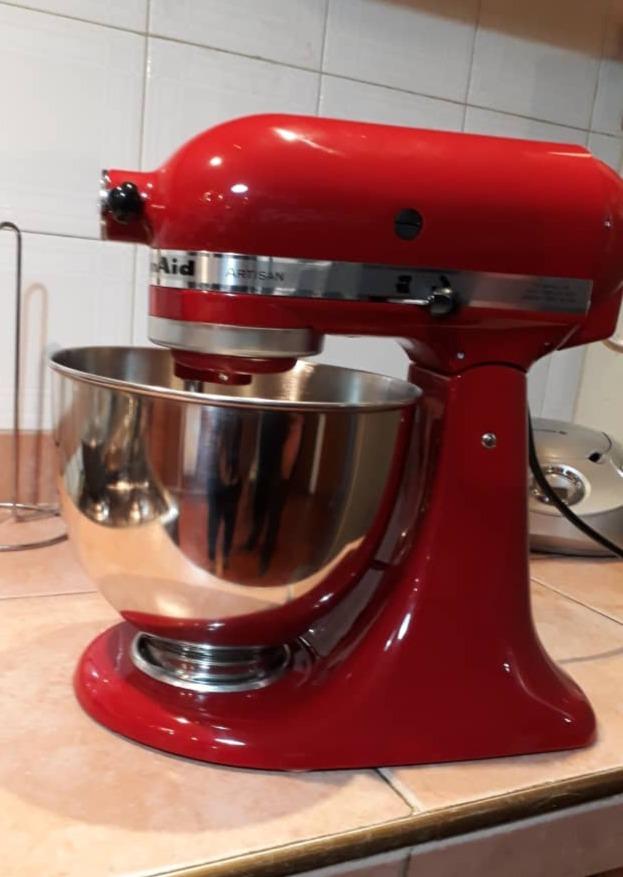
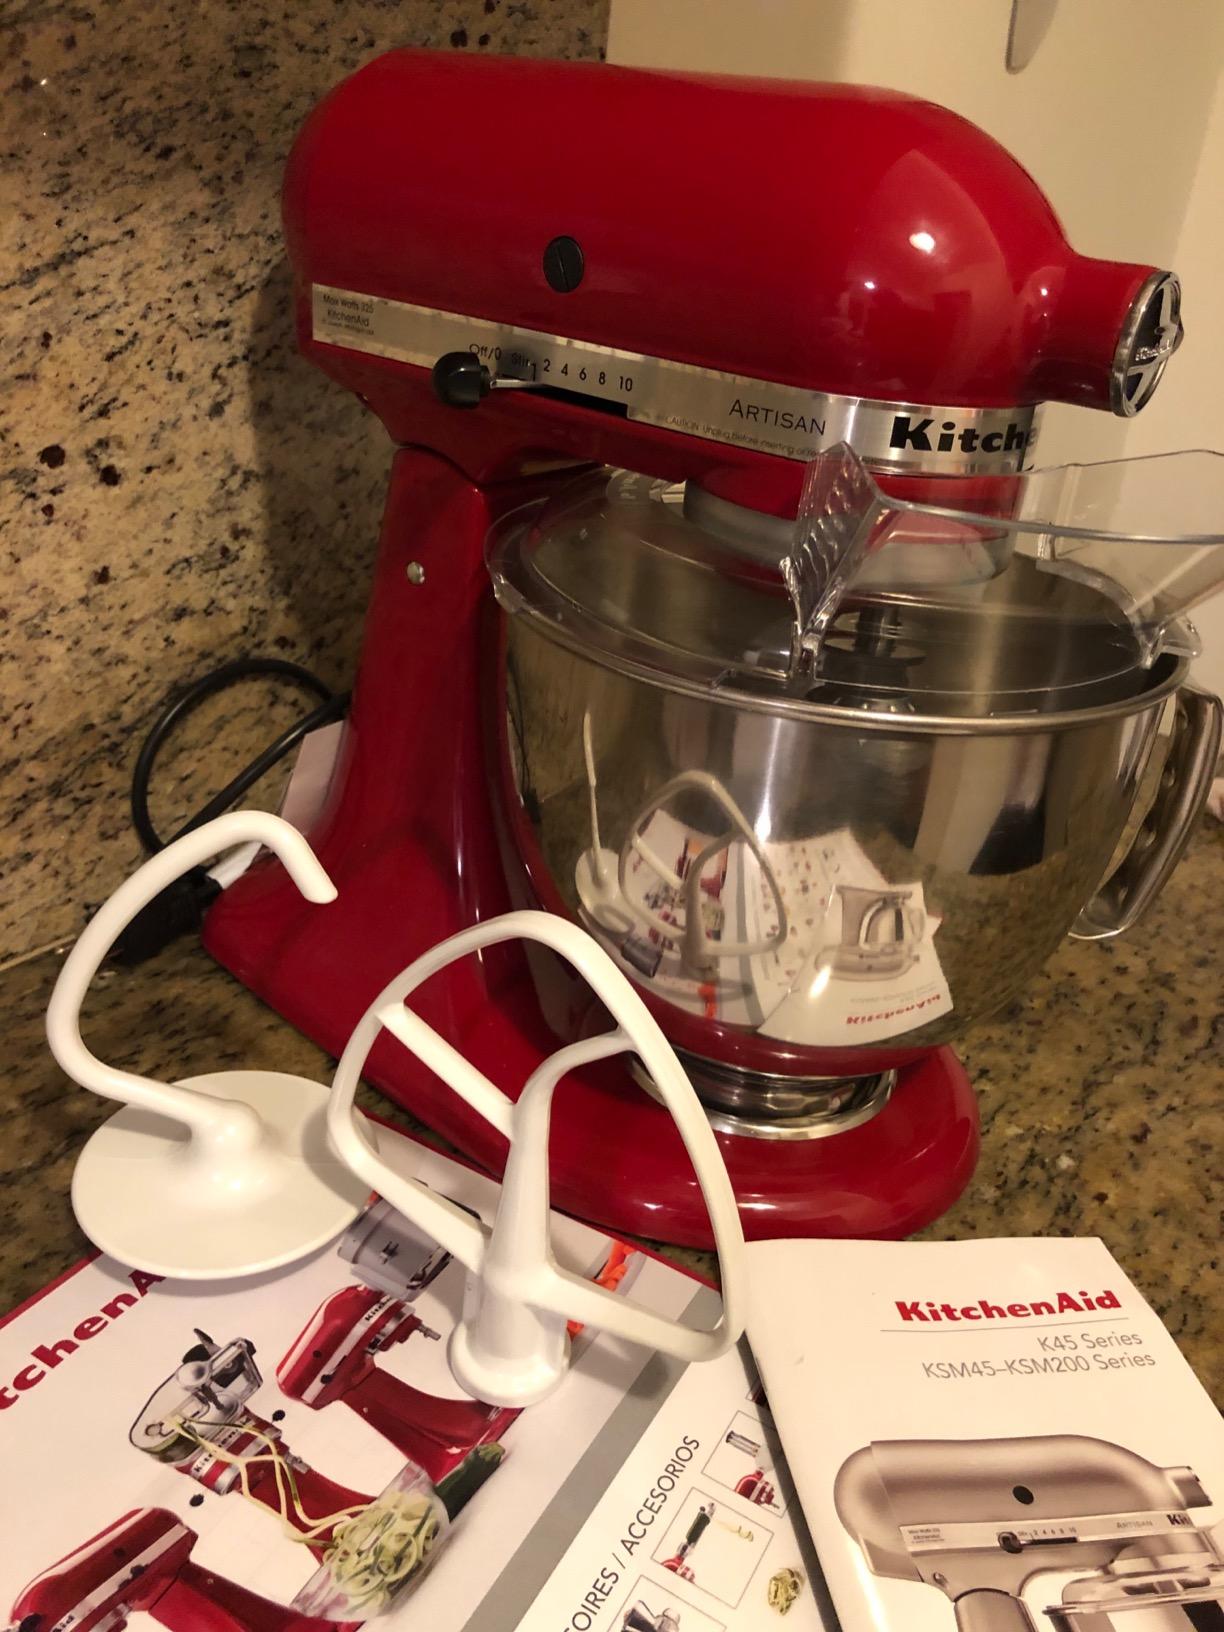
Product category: items_mixer
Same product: yes